Federico Bahamontes

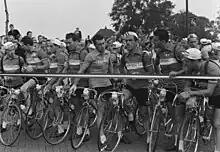
Riders at the start of stage one of the 1954 Tour de France

The director of the Spanish team, Julián Berrendero, picked Bahamontes for the 1954 Tour de France in the summer of 1953, with instructions to "try to win it". He initially declined, stating that he did not know French and "had no suitcase", but later accepted the offer with a few weeks to go after discussing with his parents. The Spanish team included 1948 Vuelta a España winner Bernardo Ruiz, former national champion Francisco Masip, and 1953 Volta a Catalunya winner Salvador Botella. The first half of the race was relaxed for Bahamontes, until stage eleven where he broke away from the peloton and went over the Col d'Aubisque in first place. It was on the fog-covered descent, however, that he crashed, eventually finishing thirty-second. Bahamontes continued to score well in the mountain classifications; he was first over the Col du Tourmalet and Col de Peyresourde. It was the Col du Galibier, however, that was the most important; Bahamontes rode down Jean Dotto to finish the climb in first place, thus winning a 100,000 franc (roughly $250 in 2021) prize as well as mountain points which secured him the mountain classification victory. He finished 25th in the General classification.